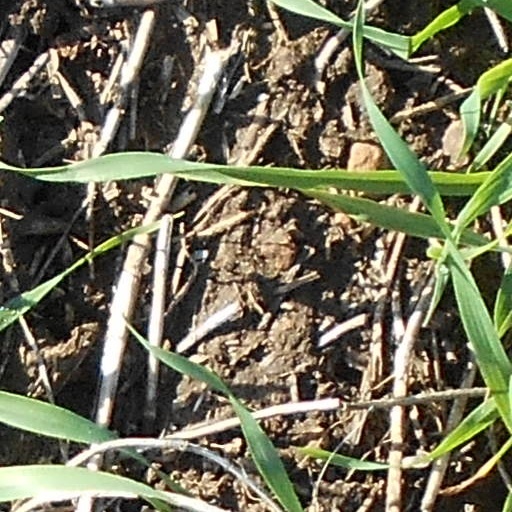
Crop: wheat